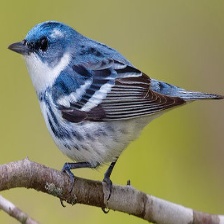
Species: CERULEAN WARBLER
Scientific name: SETOPHAGA CERULEA